Ján Ďurica

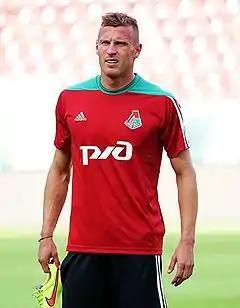
Ďurica with Lokomotiv Moscow in 2014

Ján Ďurica (born 10 December 1981) is a Slovak former professional footballer who played as a central defender. He worked as assistant manager of FC Petržalka.